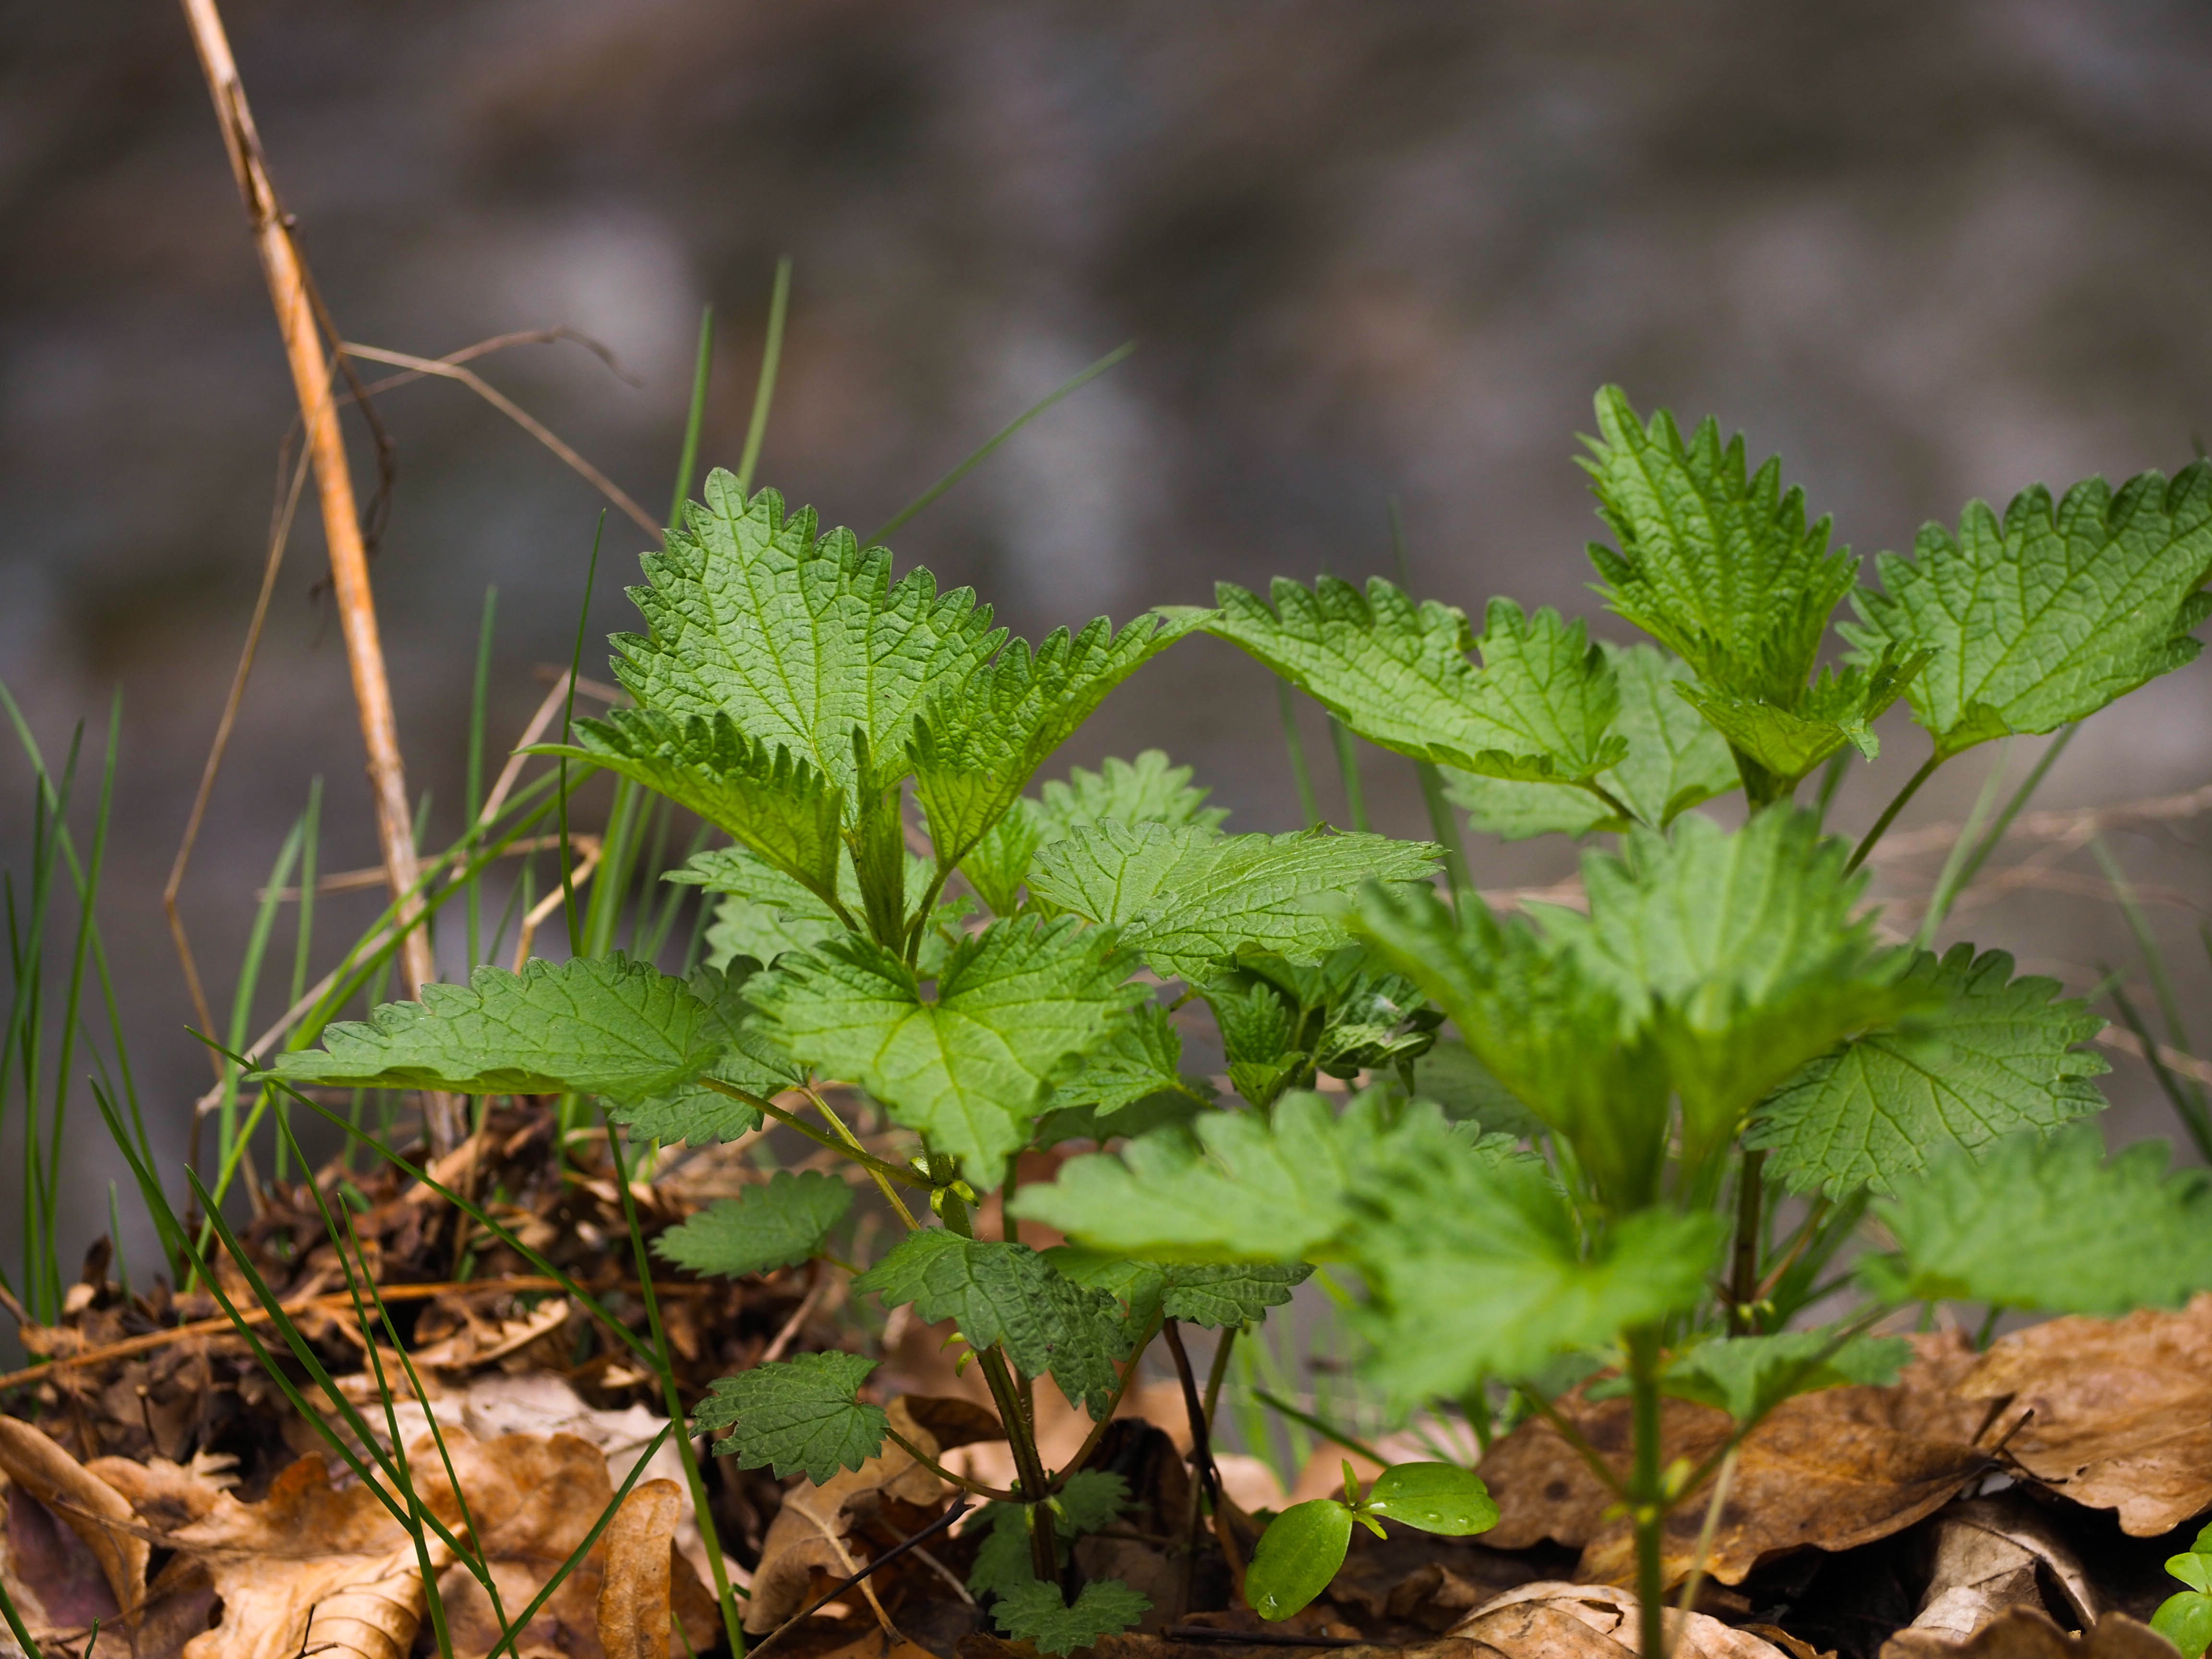
nature, forest, plant, leaf, flower, spring, green, herb, soil, flora, plants, wildflower, flowers, beauty, flowering plant, stinging nettle, land plant